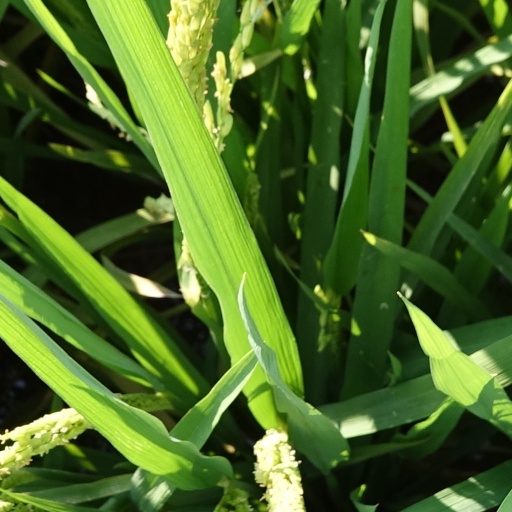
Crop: rice